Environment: real
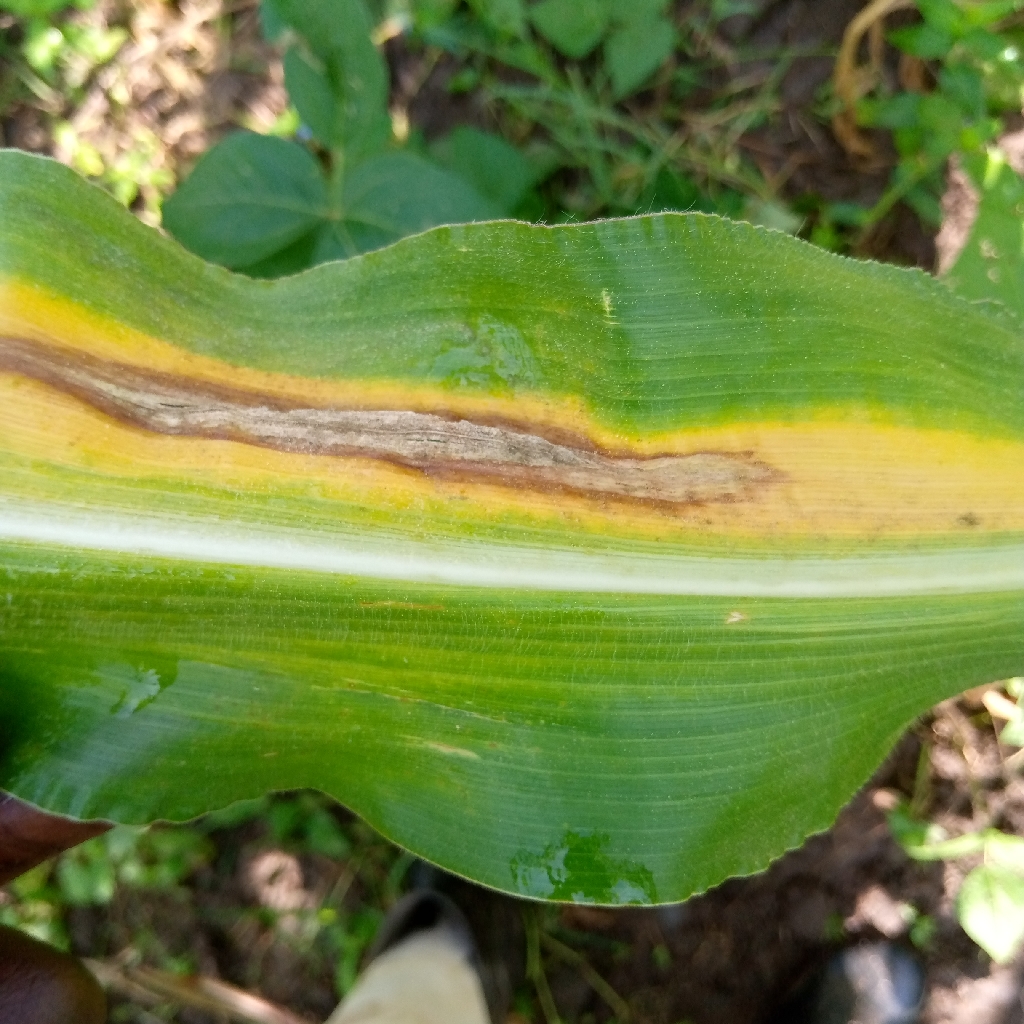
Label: northern_corn_leaf_blight